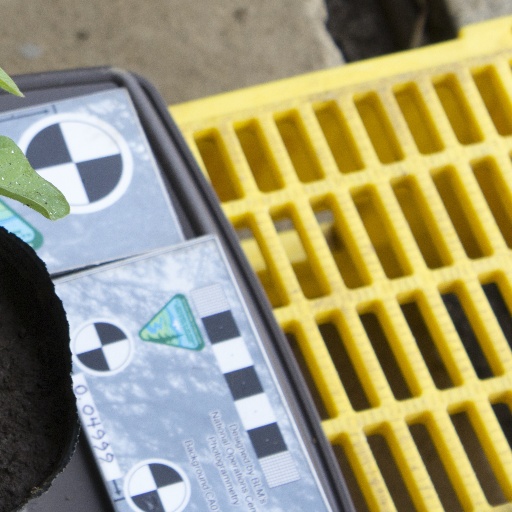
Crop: soybean